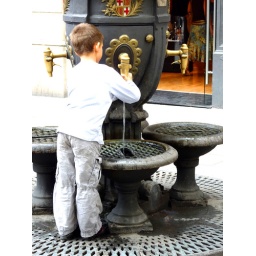
A little boy drinks water at a street fountain in Barcelona